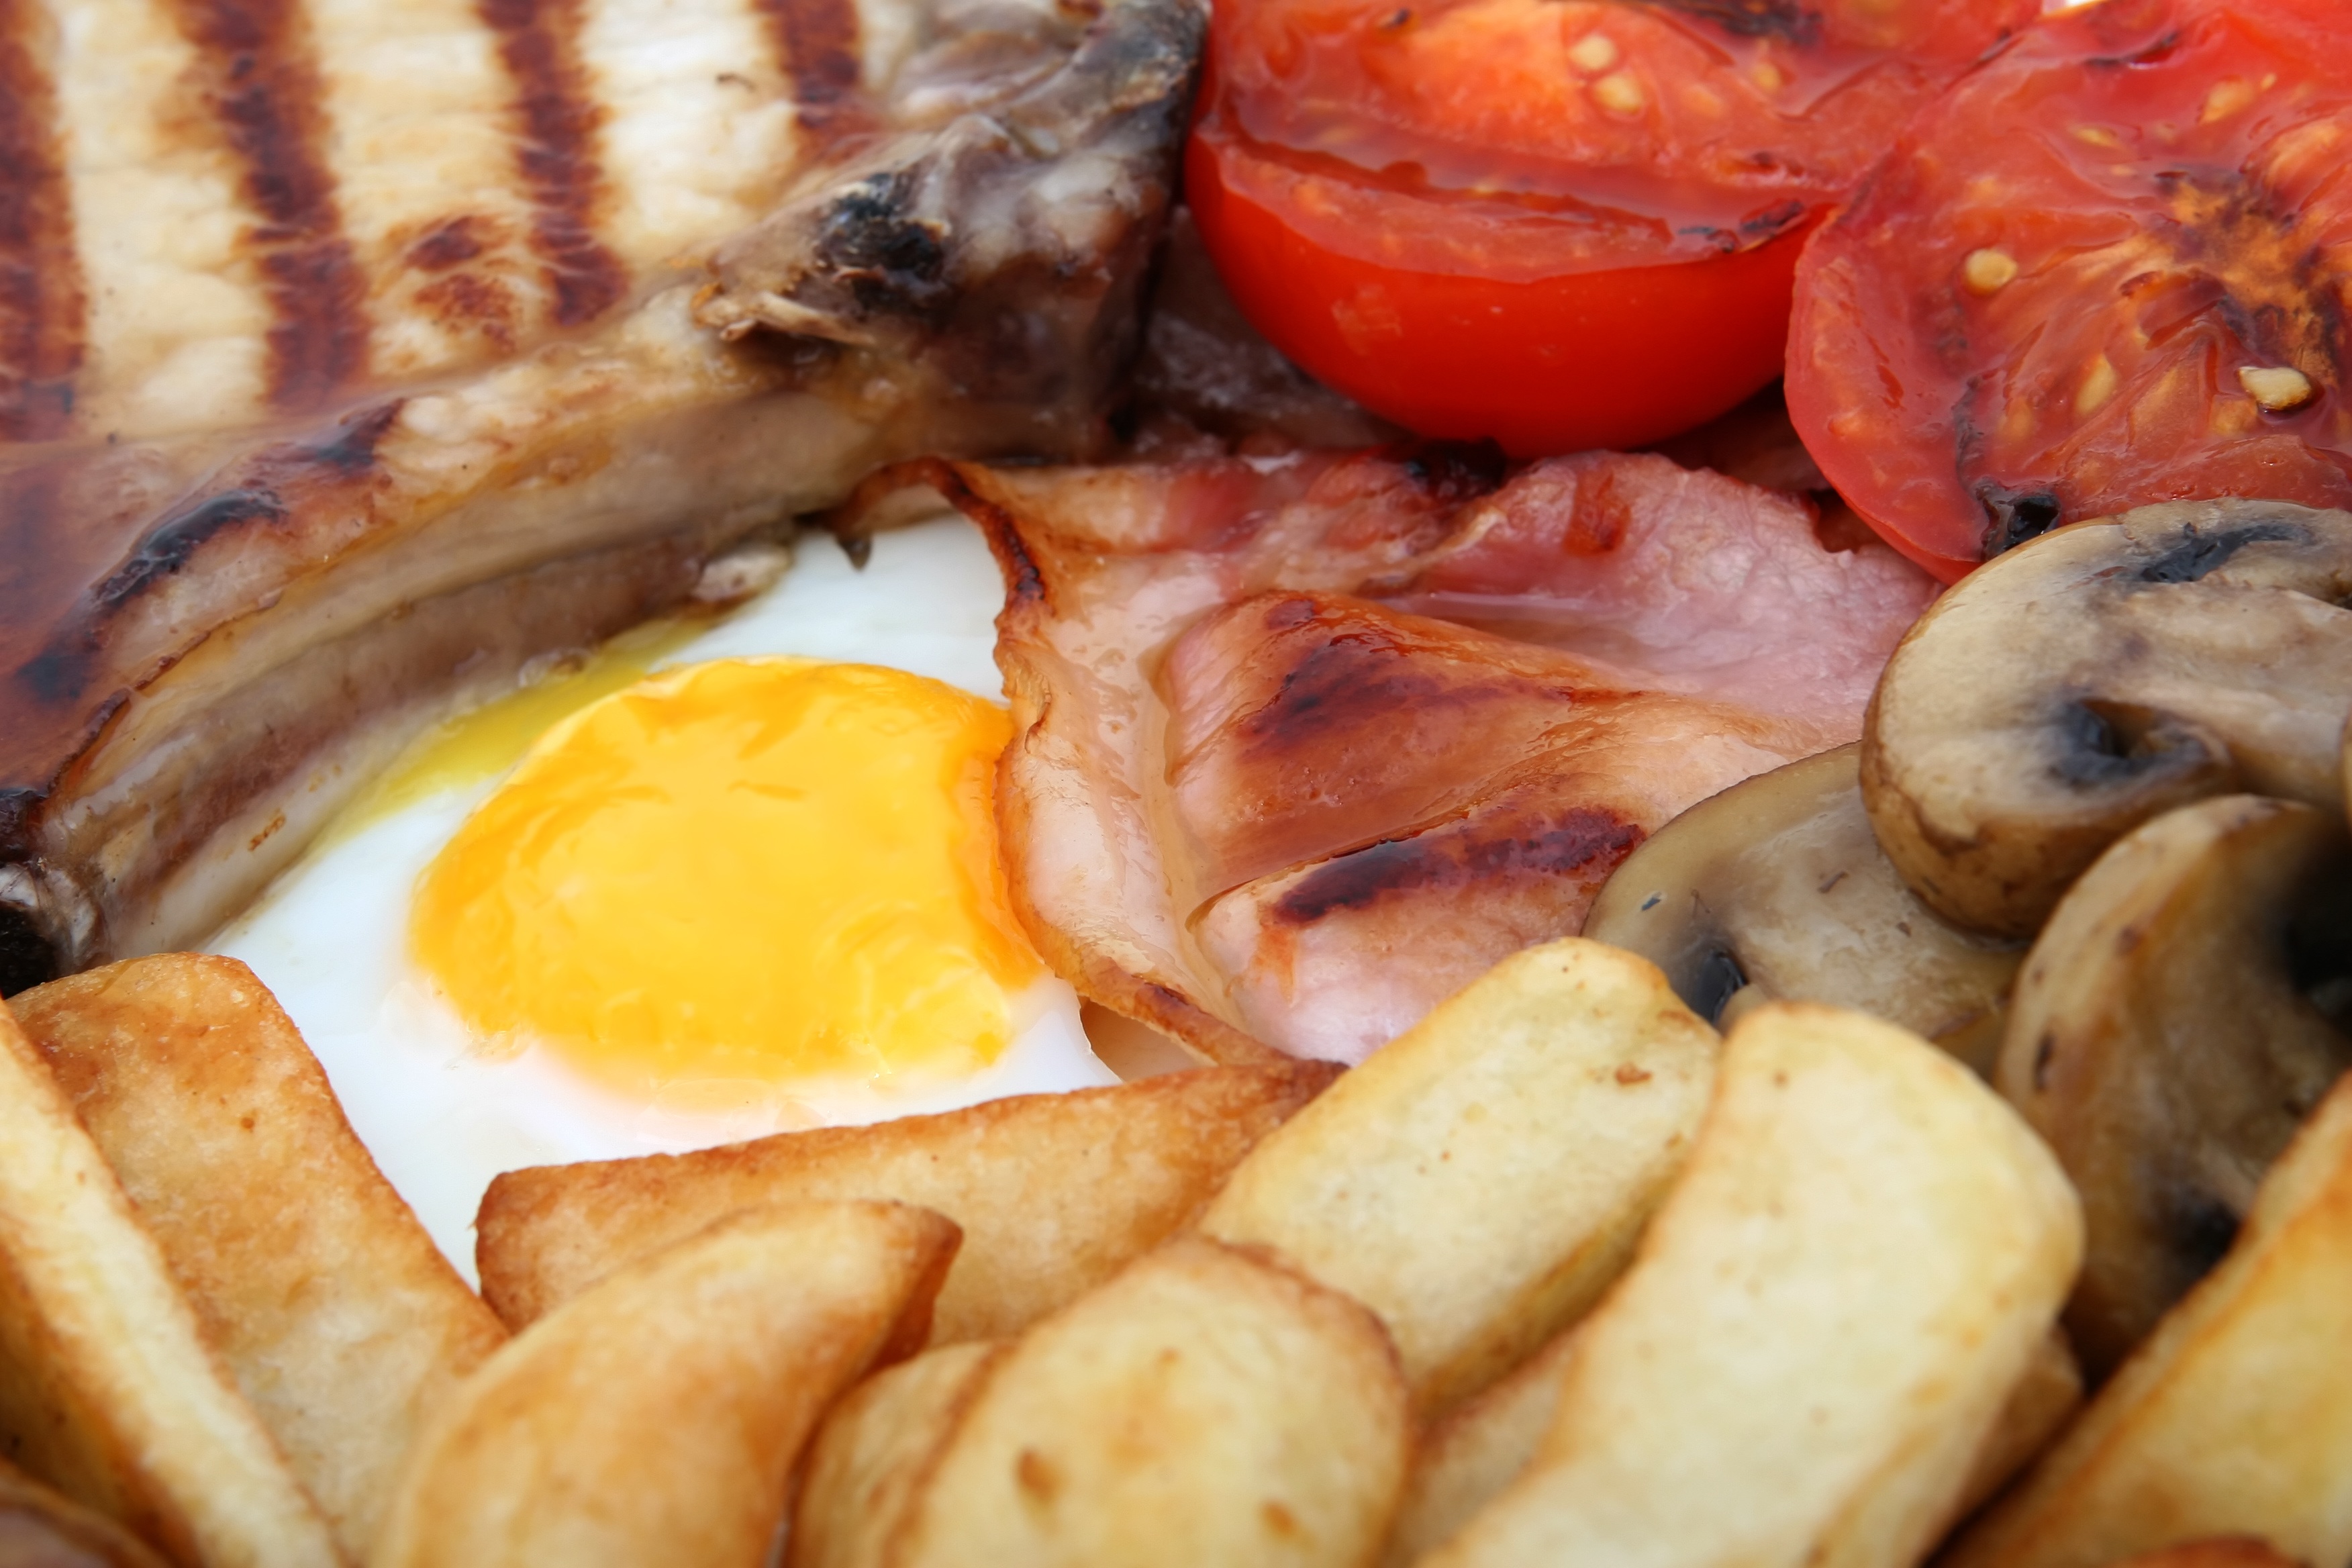
white, morning, restaurant, isolated, dish, meal, food, golden, red, cooking, natural, fresh, weight, colorful, yellow, fish, breakfast, healthy, meat, lunch, pork, cuisine, bread, health, egg, tomato, grill, sausage, bacon, fried, french, fat, nutrition, vegetables, dinner, deep, tomatoes, fry, good, fries, roasting, diet, bratwurst, ham, organic, broiled, grilled, supper, chips, chop, dieting, cholesterol, yoke, charbroiled, full breakfast, wholesome, gammon